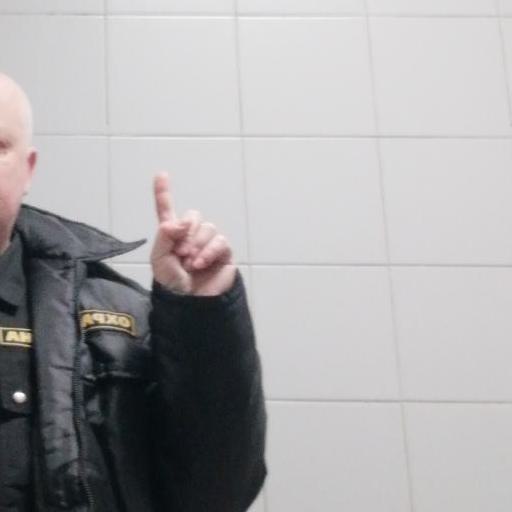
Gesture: one